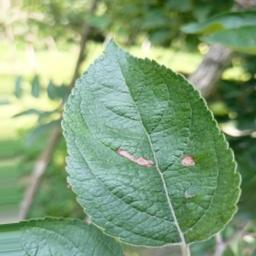
Label: Alternaria